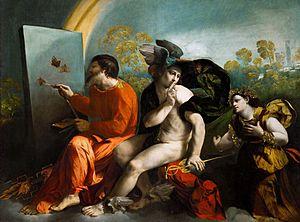
Les papillons sont un thème ou un motif utilisé dans la peinture.
La langue des oiseaux consiste à donner un sens autre à des mots ou à une phrase, soit par un jeu de sonorités, soit par des jeux de mots, soit enfin par le recours à la symbolique des lettres. Autrement dit, la langue des oiseaux est une langue tenant de la cryptographie, qui se fonde sur trois niveaux :